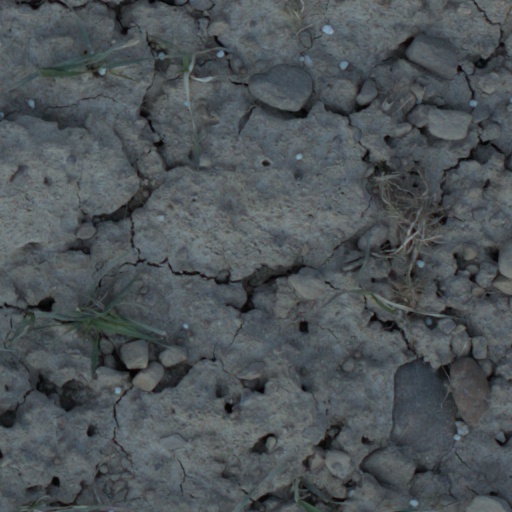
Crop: wheat